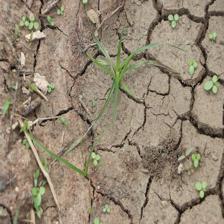
Label: Grass